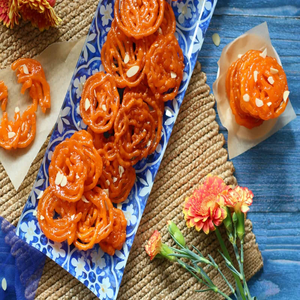
Dish: jalebi